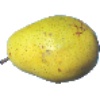
Label: Pear Monster 1